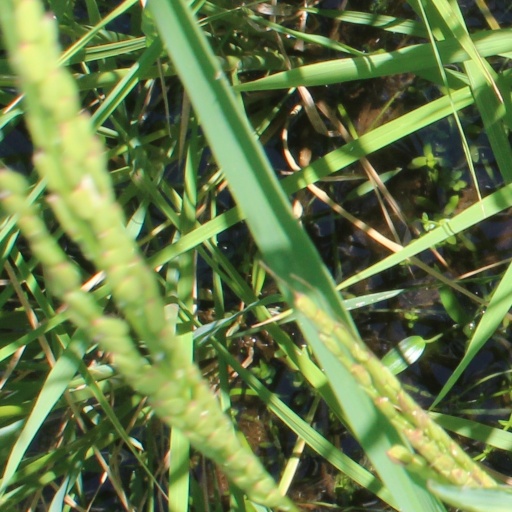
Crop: rice